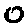
Label: 0